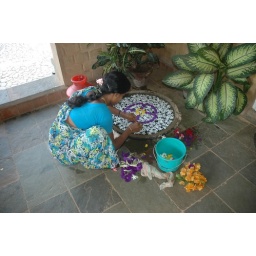
short flower petals in water